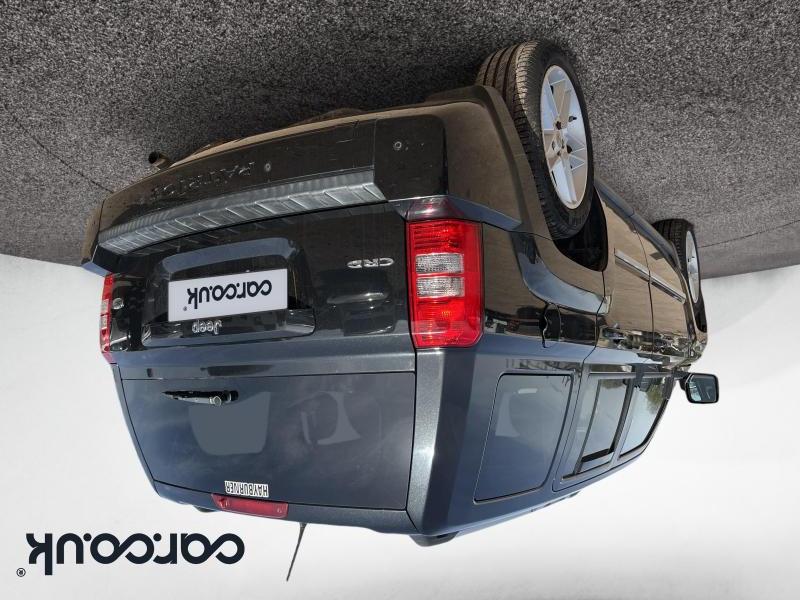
Aucun dommage détecté.
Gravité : aucun